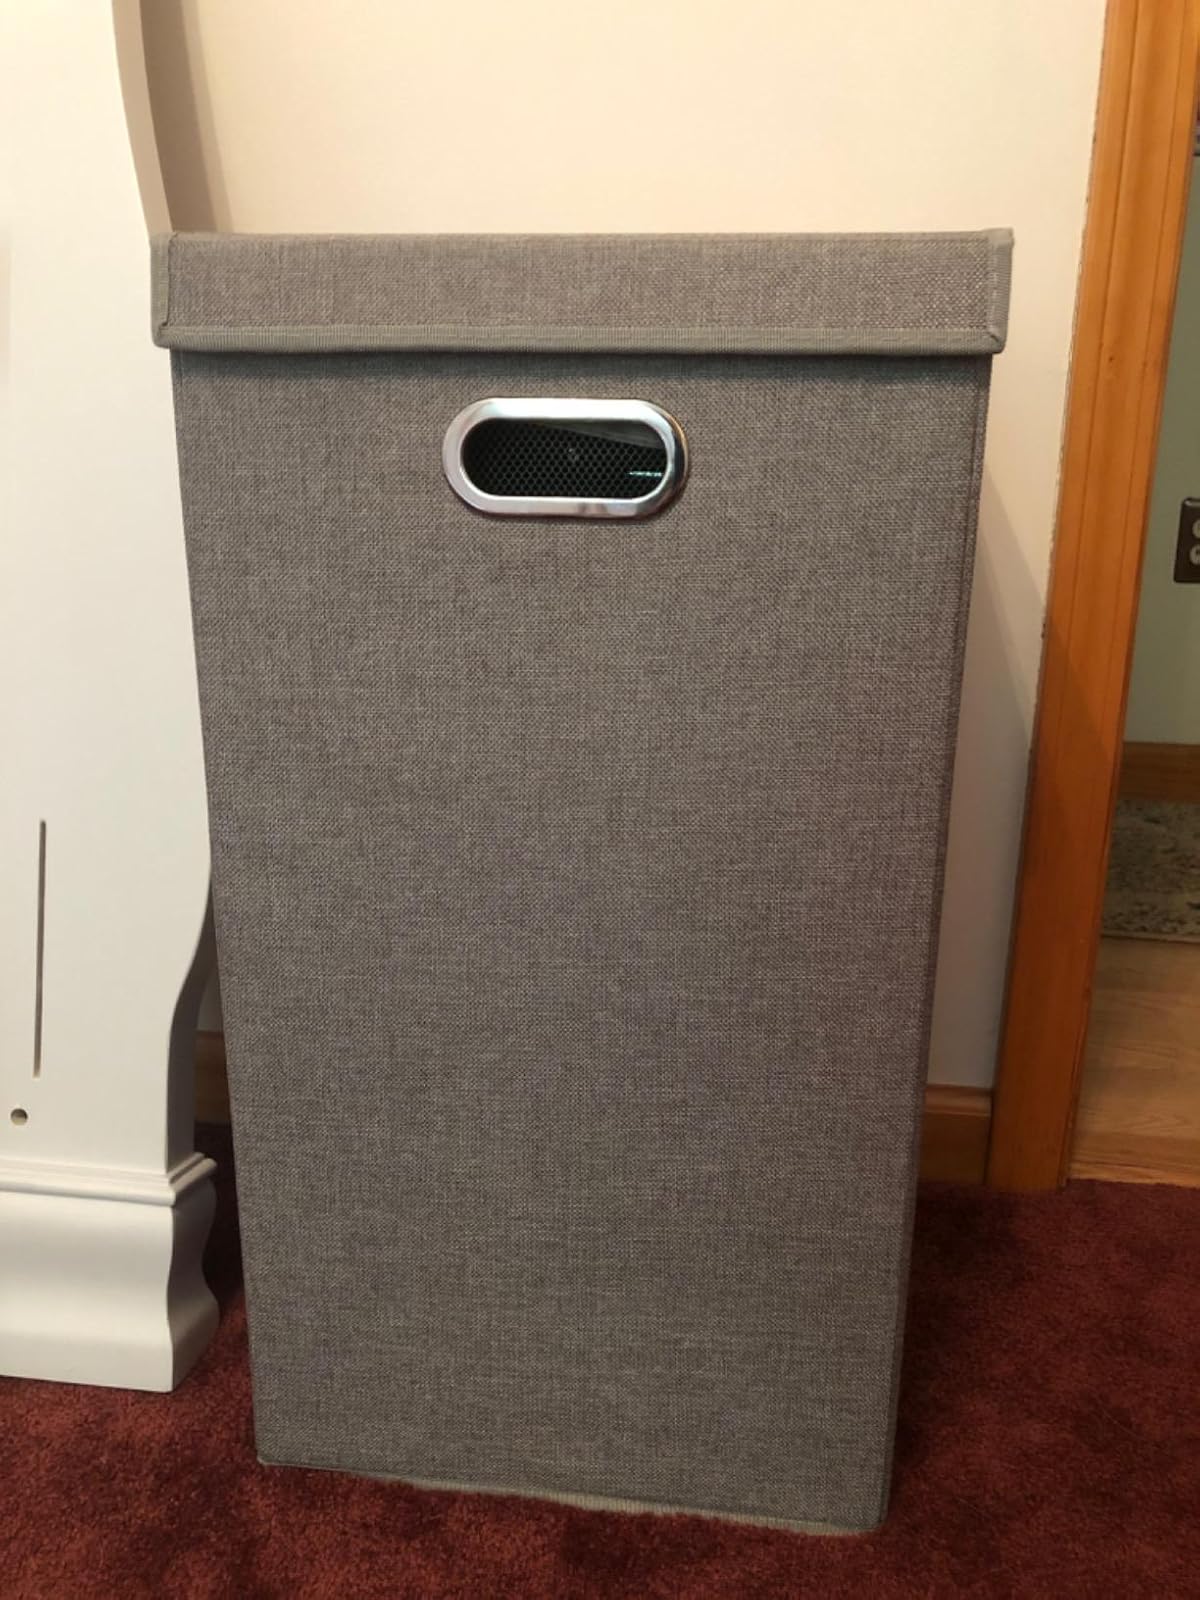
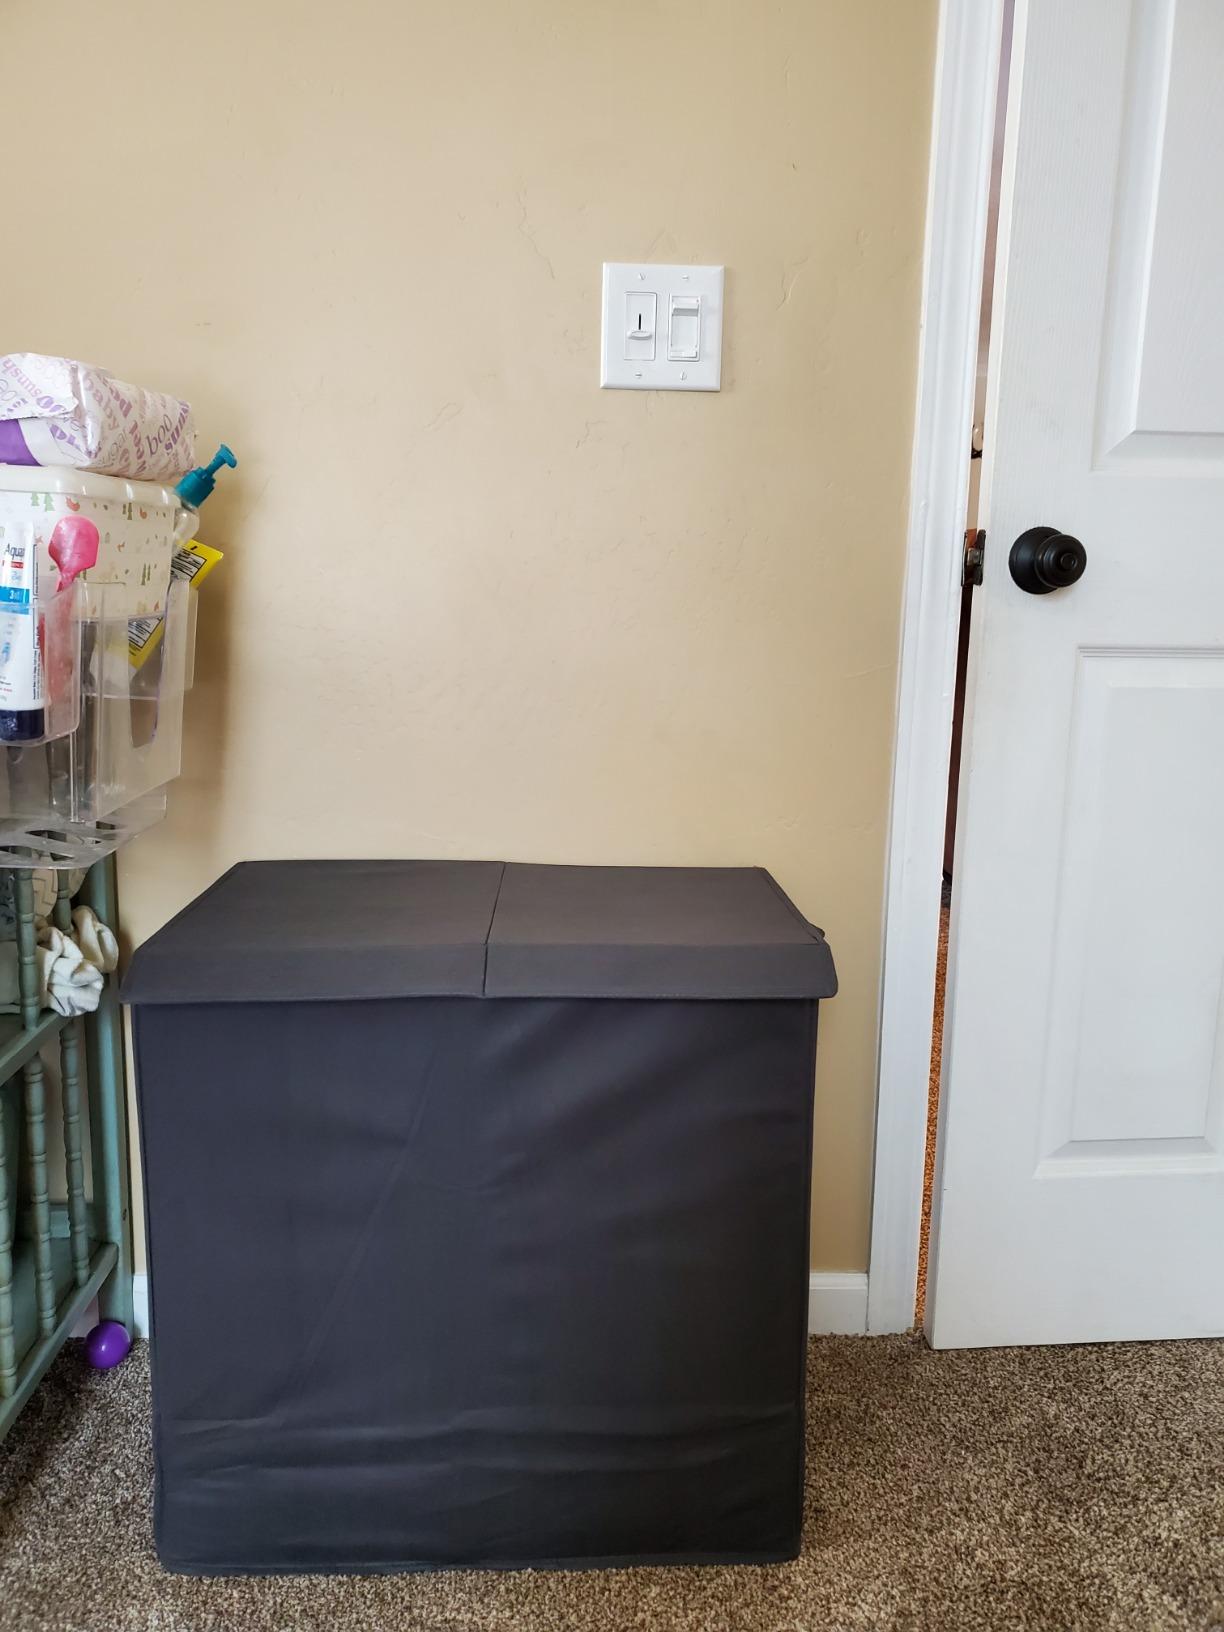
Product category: items_hamper
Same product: no